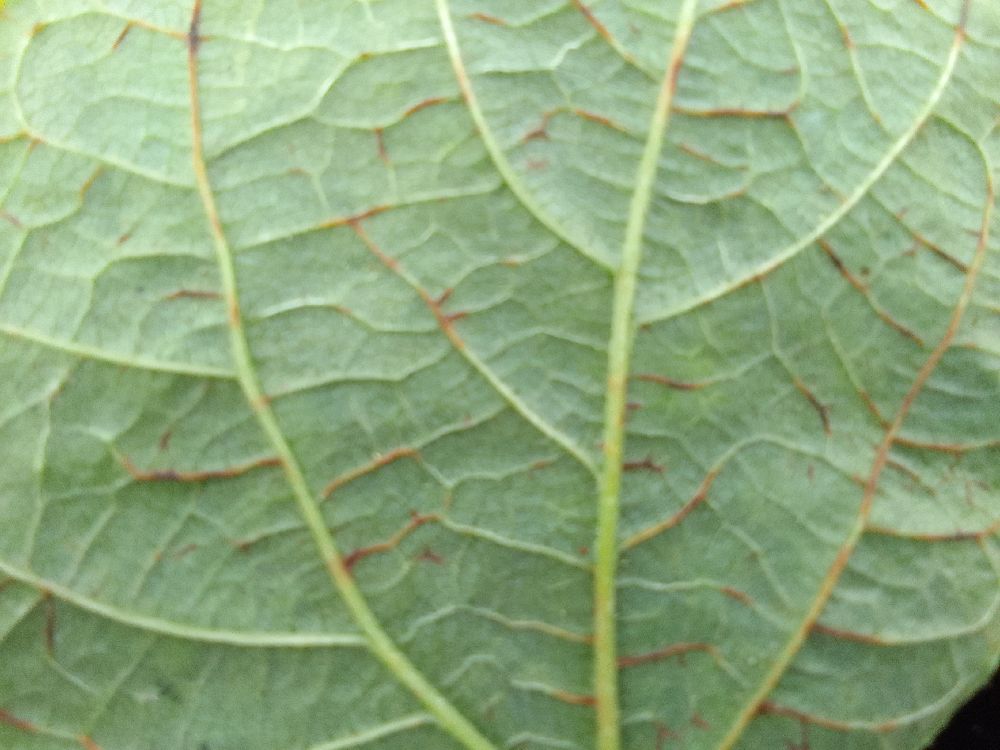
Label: anthracnose